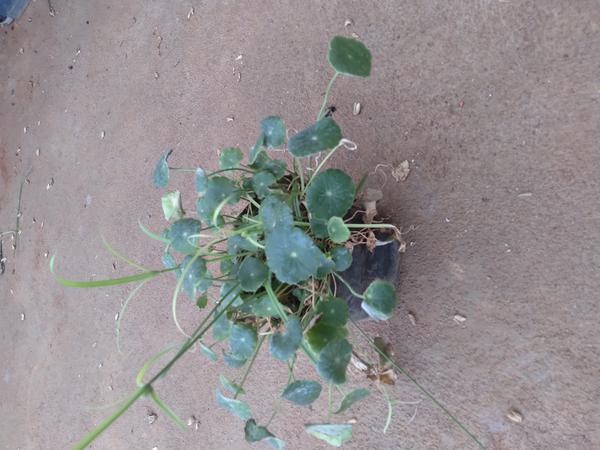
Plant: Brahmi